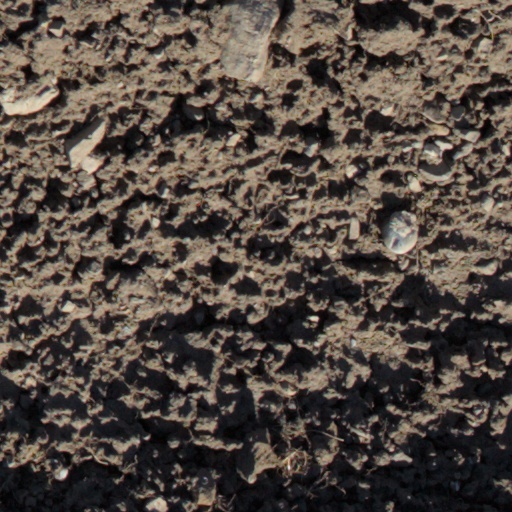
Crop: wheat